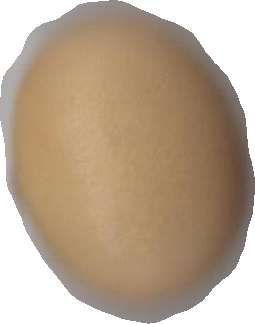
Variety: Dega